Henry Lucy

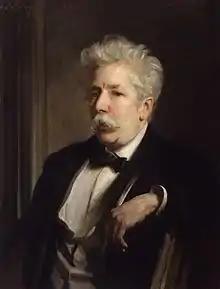
Sir Henry William Lucy as painted by John Singer Sargent in 1905

Sir Henry William Lucy JP, (5 December 1842 – 20 February 1924) was a famed English political journalist of the Victorian era, acknowledged as the first great lobby correspondent. He wrote for "Punch", "The Strand Magazine", "The Observer", "The New York Times" and many other papers. He also wrote books, detailing the workings of the Houses of Parliament and two autobiographies. He was knighted in 1909. Lucy was widely known also in North America. President Woodrow Wilson said Lucy's articles in "The Gentleman's Magazine" inspired his mind and propelled him into public life. Lucy was a serious parliamentary commentator, but also an accomplished humorist and a parliamentary sketch-writer. His friend, the explorer Ernest Shackleton, named a mountain in Antarctica after him.